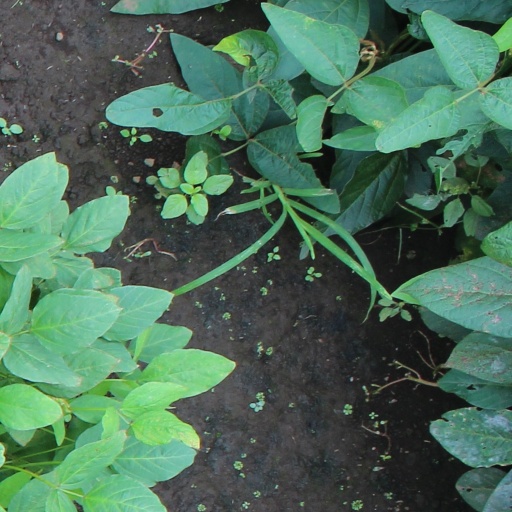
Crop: soybean